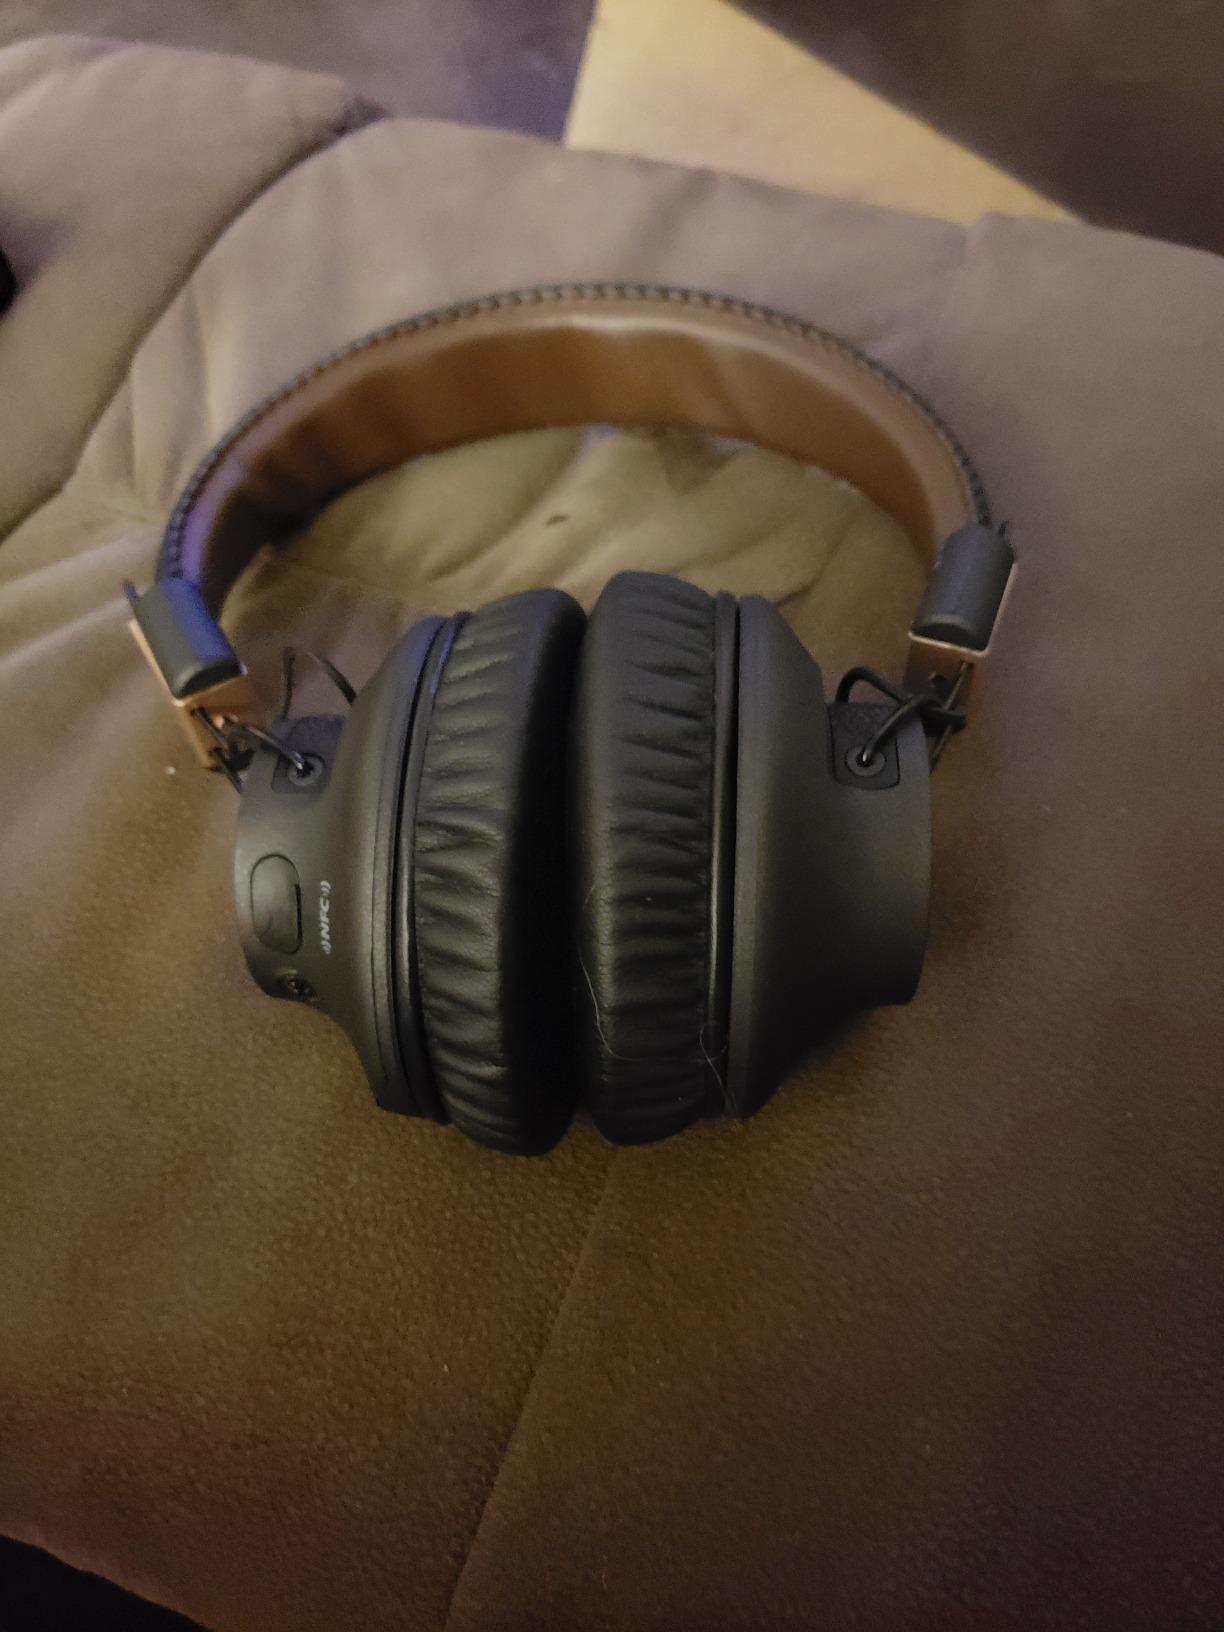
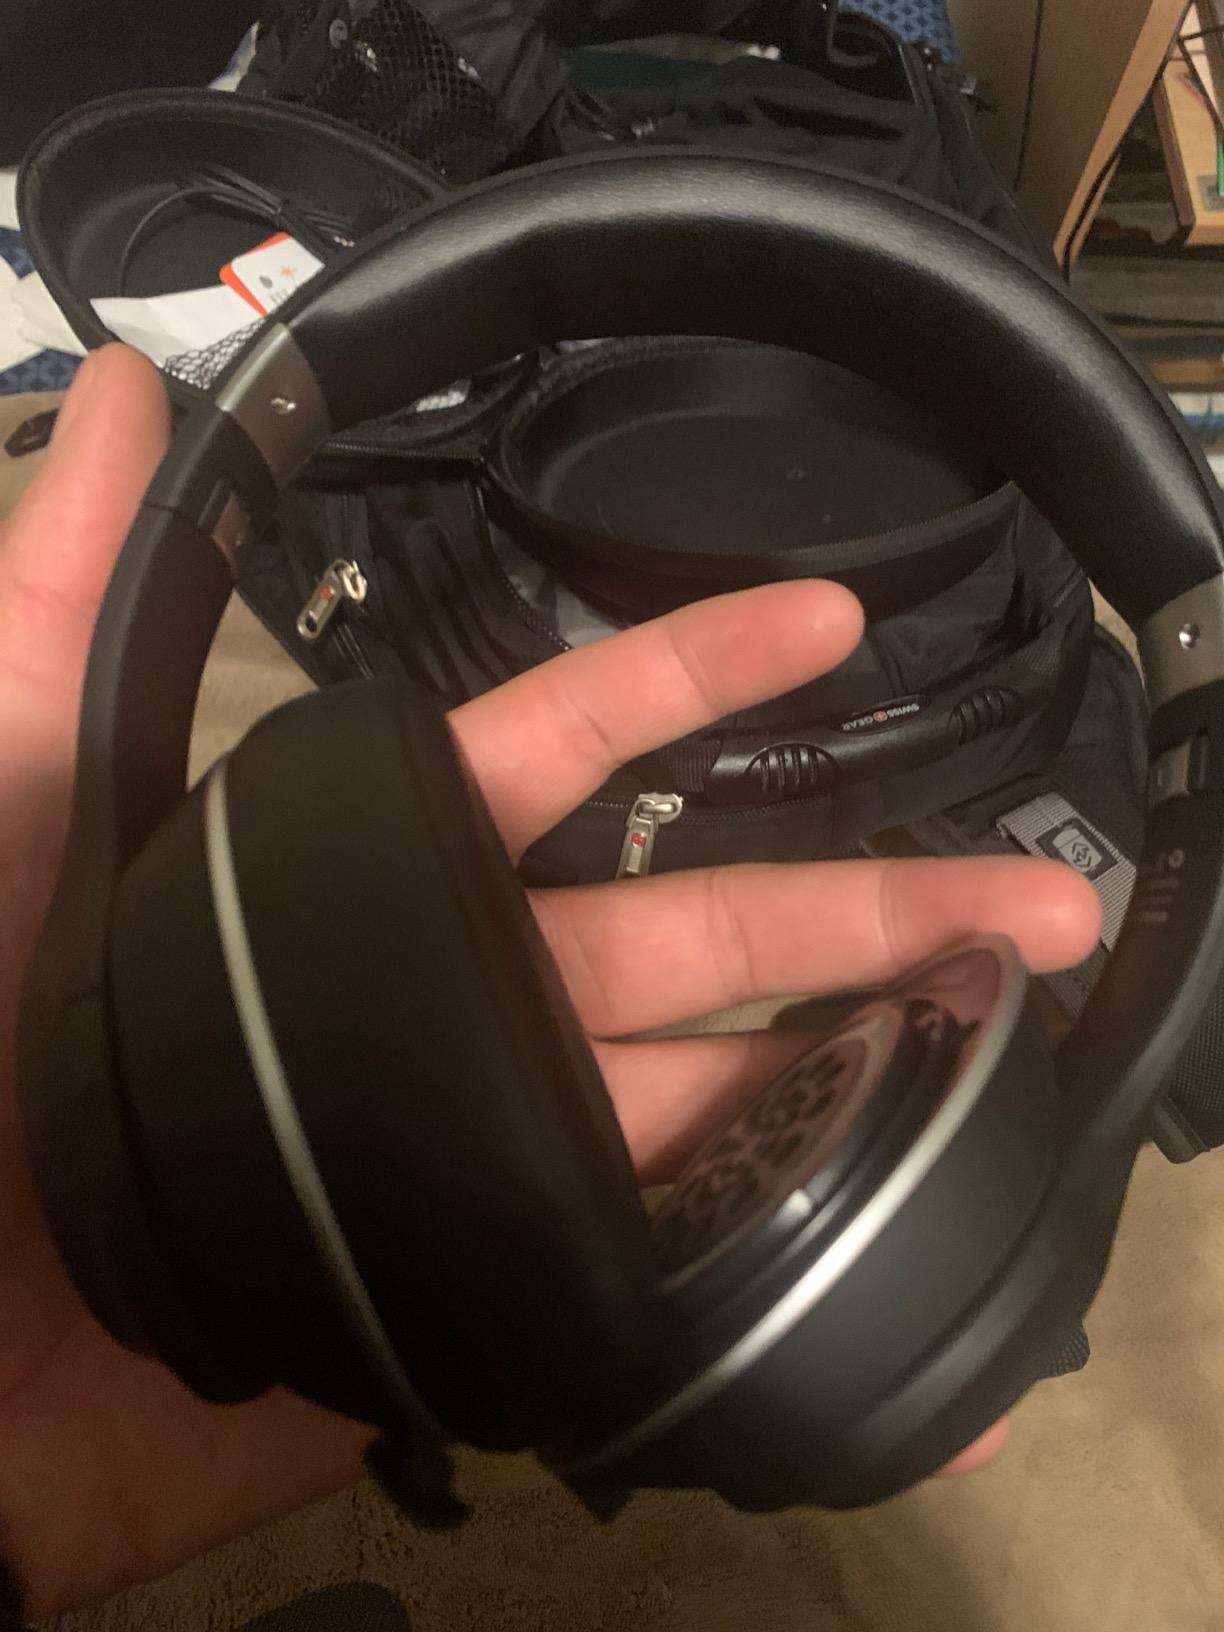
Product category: headphones
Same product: no